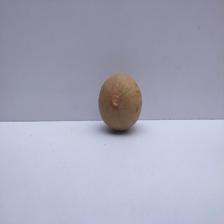
Size: Medium